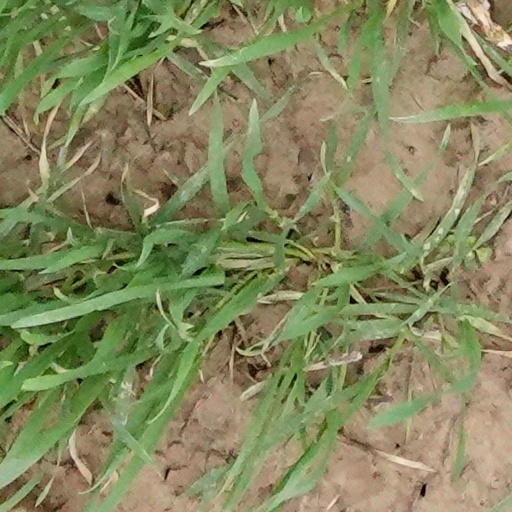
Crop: wheat